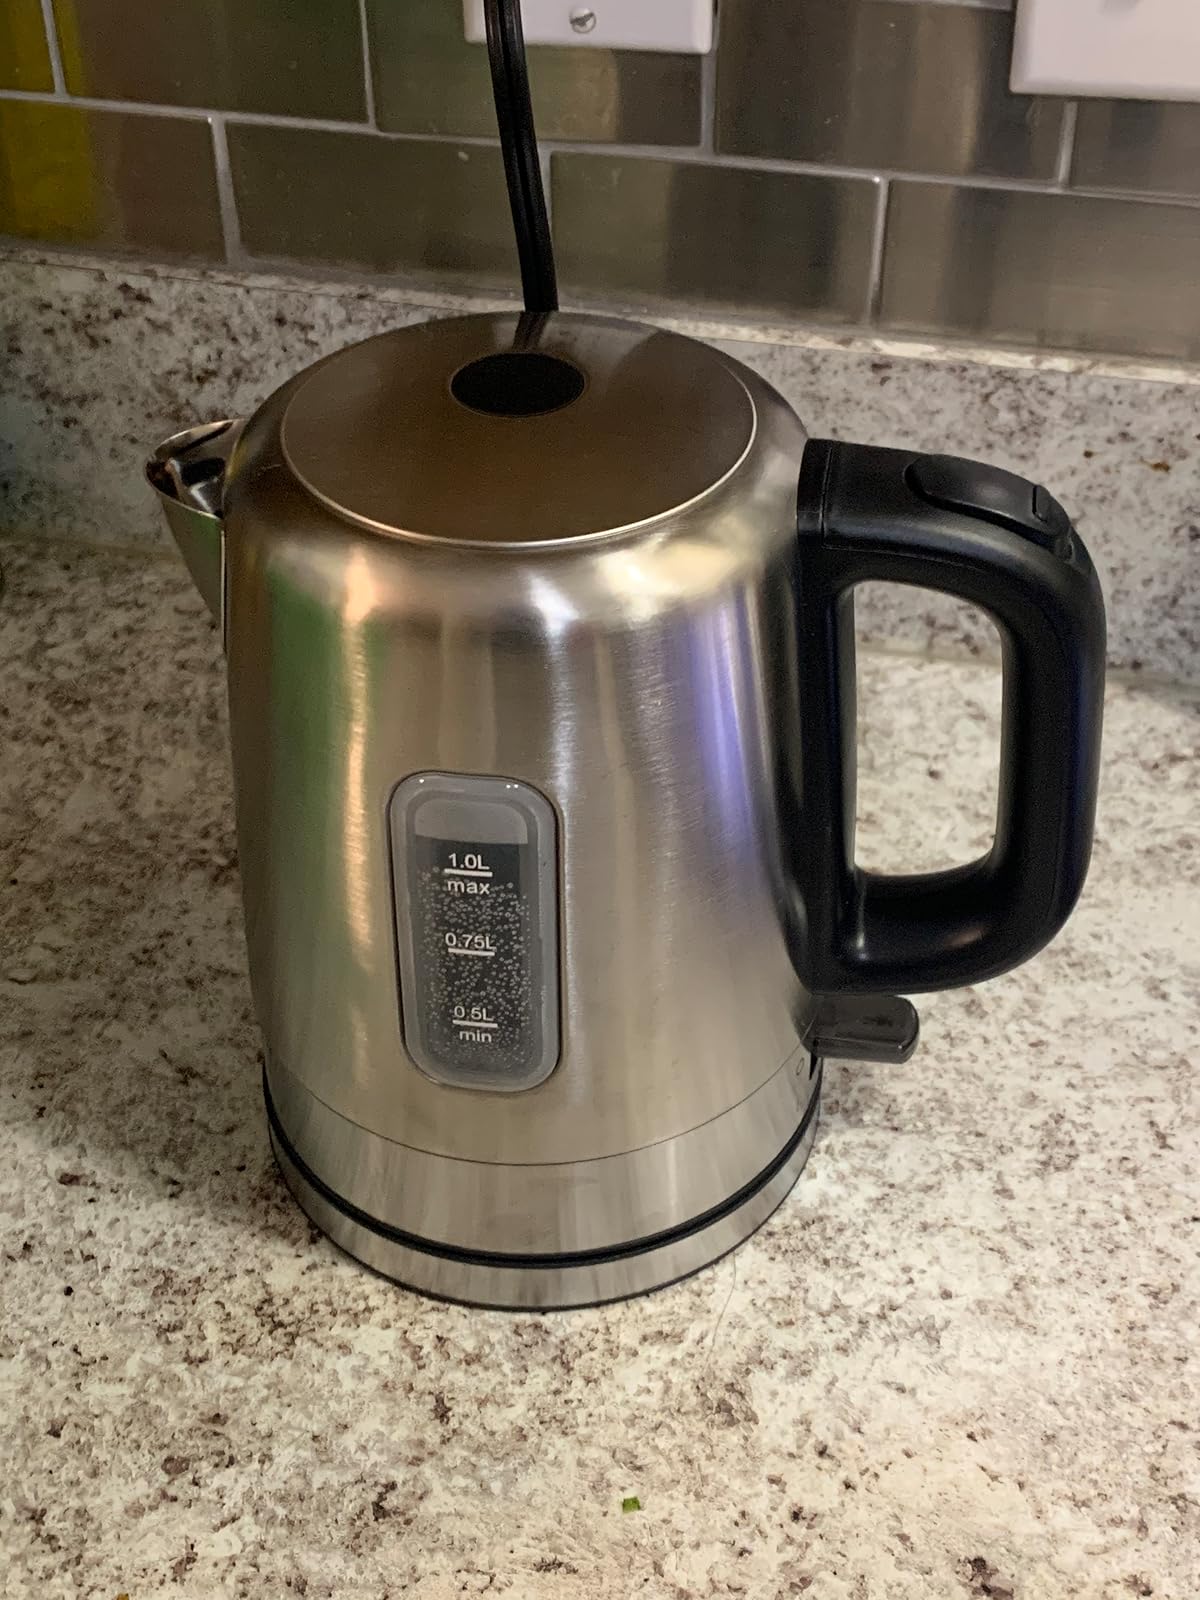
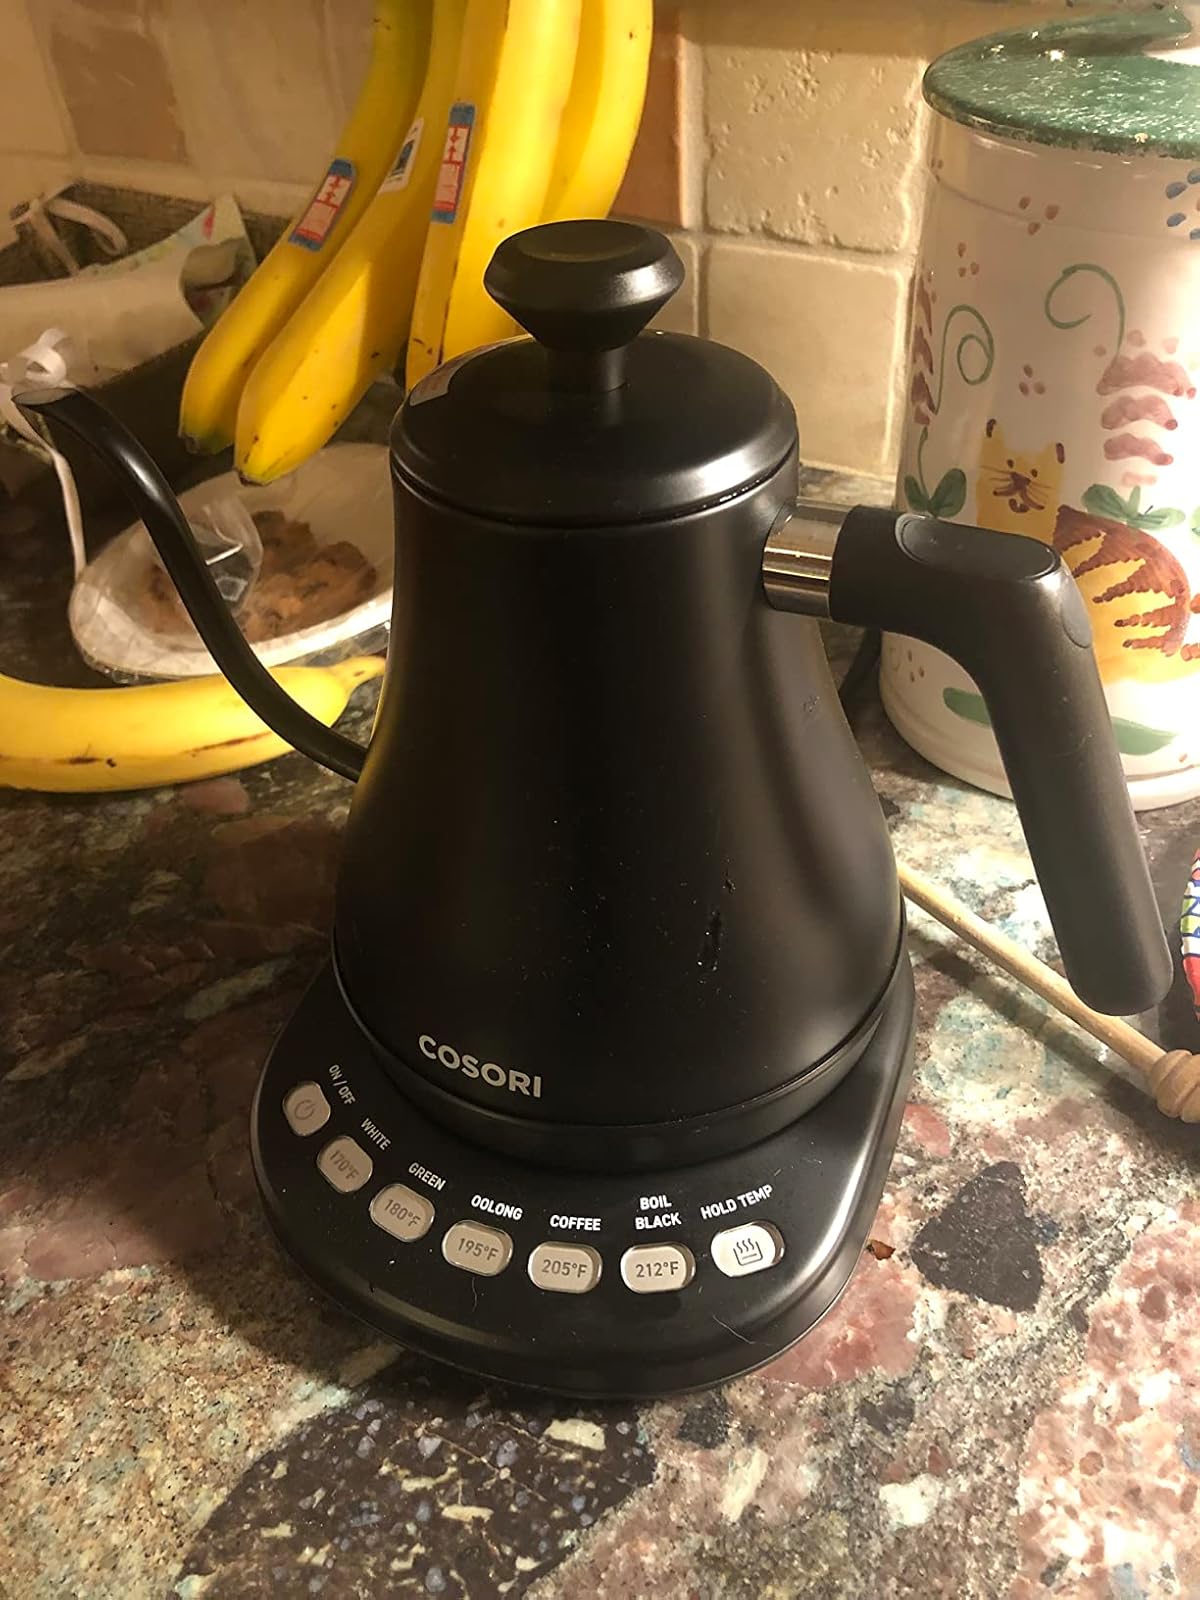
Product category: items_kettle
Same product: no